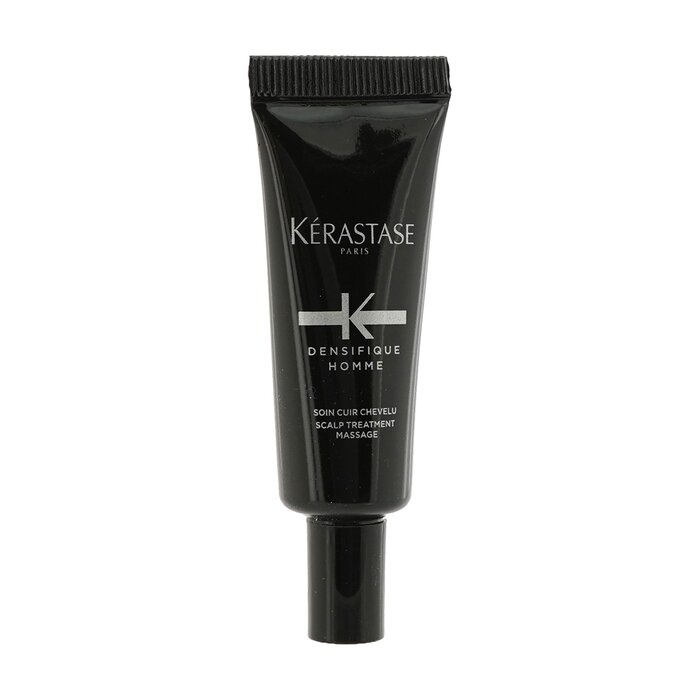
Kerastase Densifique Homme Hair Density, Quality and Fullness Activator Program (Box Slightly Damaged) 30x6ml tubes
A scalp treatment for men experiencing thinning hair concerns New gelified texture allows fast absorption with no dripping & ensures scalp adhesion Formulated with active ingredients like Stemoxydine¢ç & Yang complex Provides more mass & more thickness after only one month Blended with Complex Glycan to restore thicker-looking hair Enhanced with Vitamins B3, B5 & B6 to boost follicular activity Infused with Texturizing Polymer to provide an instant densifying action on hair fiber Hair becomes fuller, stronger & more resilient in three months The quality of this item in a slightly damaged box is as fresh & genuine as the original packing
Brand: Kerastase
Category: Health & Beauty > Personal Care > Hair Care > Hair Loss Treatments